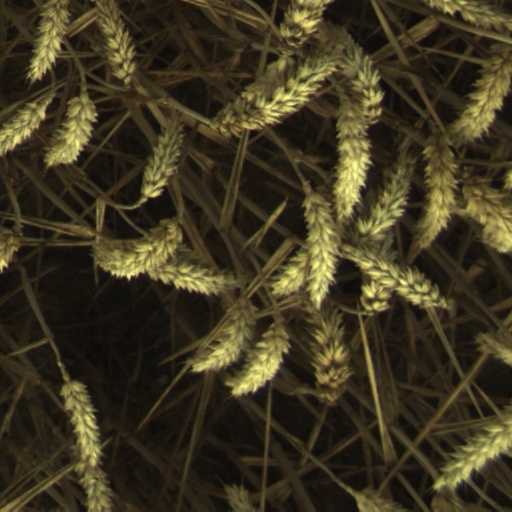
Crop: wheat